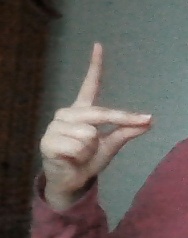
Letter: ta